Kanku

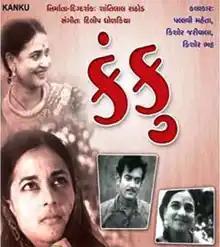
Film poster

Kanku is a 1969 Gujarati social drama film, starring Kishore Bhatt, Kishore Jariwala, Pallavi Mehta, directed and produced by Kantilal Rathod. The film deals with struggles of a widow, Kanku. The film was adapted from Pannalal Patel's short story of the same name. The film won National Film Award for Best Feature Film in Gujarati at the 17th National Film Awards.